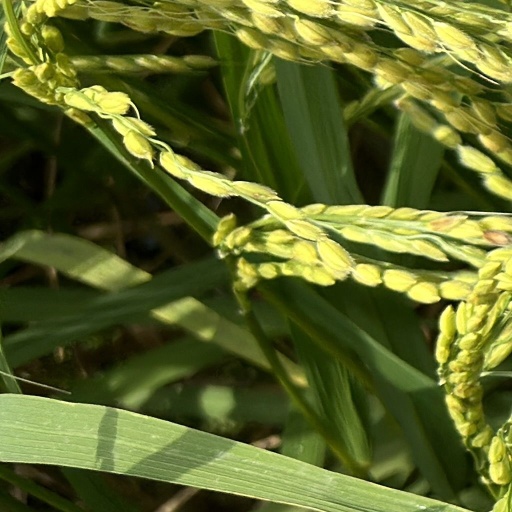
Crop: rice